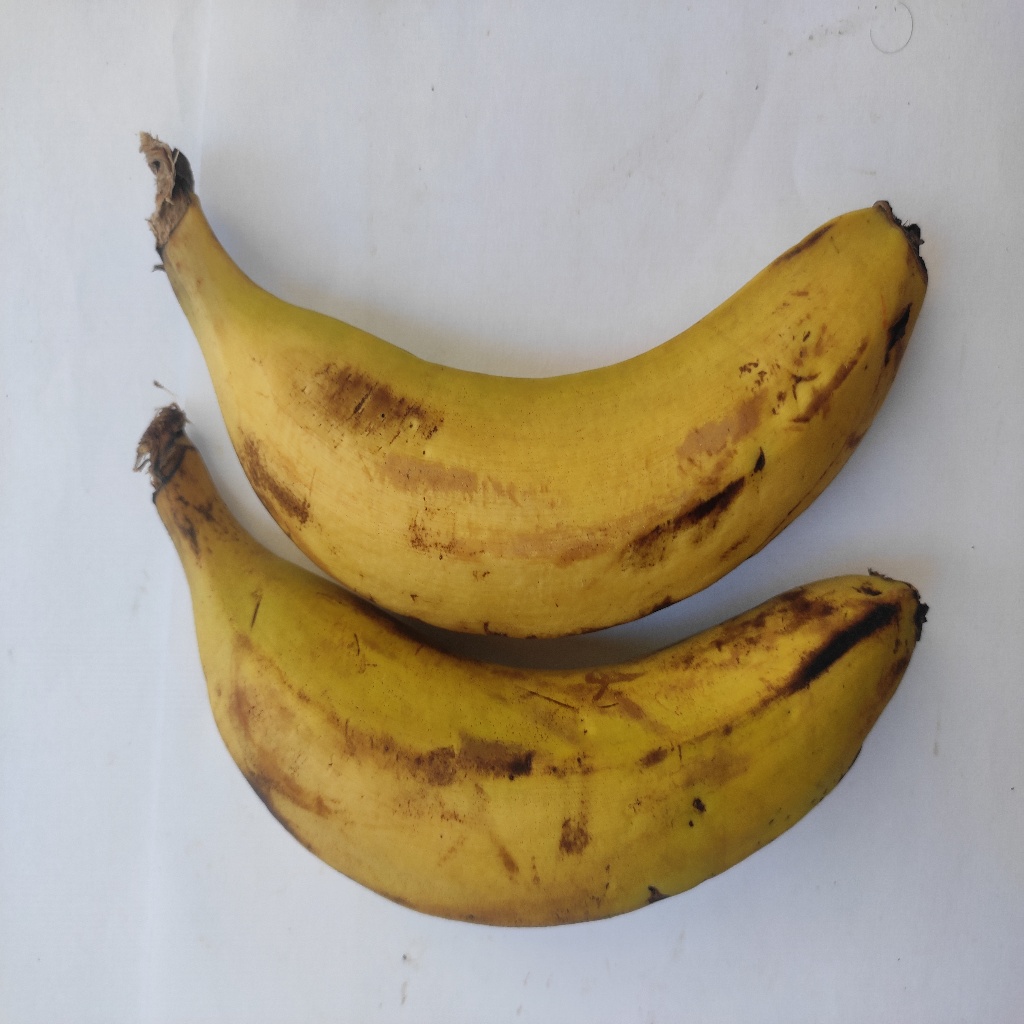
Crop: banana
Quality class: Class_A